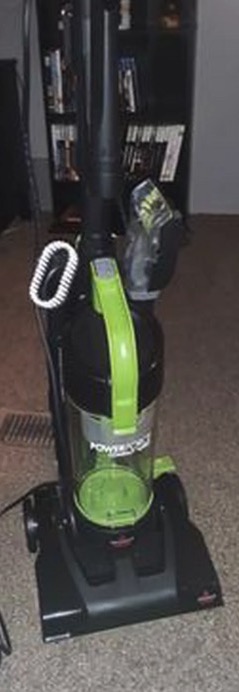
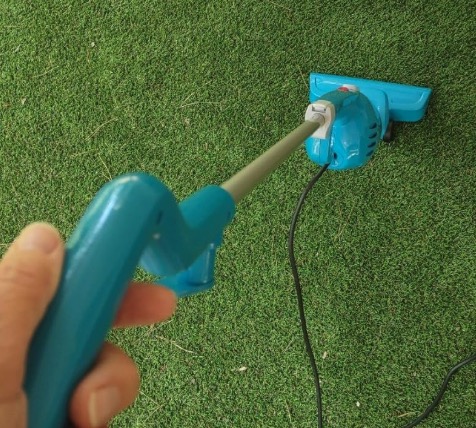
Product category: items_vacuum
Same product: no